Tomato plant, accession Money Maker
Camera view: bottom (45 deg); turntable rotation: 240 degrees
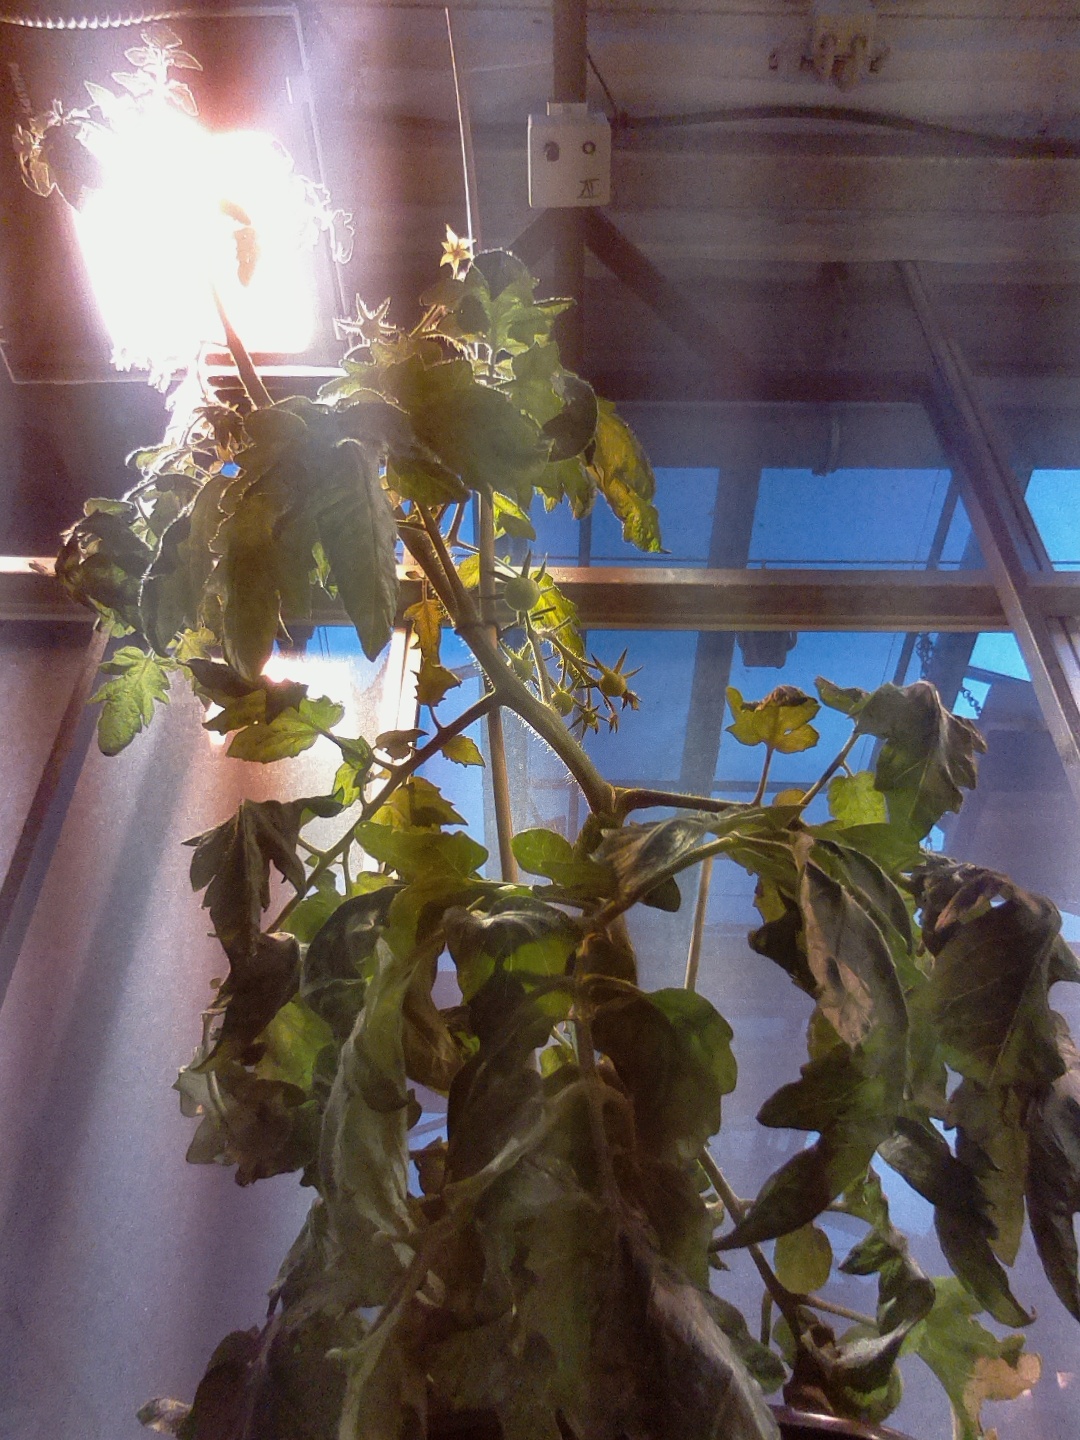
BBCH growth stage 71: 10%-20% of final fruit size